Kunduz

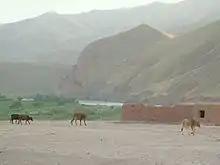
Countryside in Kunduz, 2005

During the summer of 2015, the Taliban advanced and attacked the city, which resulted in a battle for control of the city against Afghan forces. Tens of thousands of inhabitants were displaced internally by the fighting. On 28 September 2015 the Taliban flag was again raised in the city center and the Taliban managed to capture the city prison and free many prisoners. On 3 October 2015, a United States Air Force AC-130U gunship attacked the Kunduz Trauma Centre operated by Médecins Sans Frontières (MSF, or Doctors Without Borders). The Afghan Armed Forces counter-attacked and managed to re-capture the city in 15 days. The Taliban announced that, after achieving their objectives, they have withdrawn from the city's center. Zabiullah Mujahid, a Taliban spokesperson, said that their main object in leaving the city is to avoid civilian casualties from air raids. In April 2018 the Afghan Air Force conducted an airstrike that killed and injured dozens of civilians at a religious school in Kunduz. On 31 August 2019, the Taliban forces launched another attack on the city, setting off a major battle with local security forces.